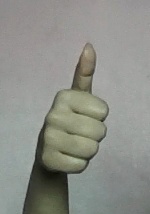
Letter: aleff